Santon railway station

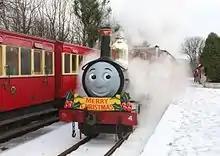
No. 4 "Loch" at the station during the popular annual "Santa Special" services in December 2012; the station has been used for many years for these trains

The railway station has played host to Father Christmas and his enchanted grotto for several years from 1986 when the railway's popular Santa Trains terminated here, the railway station being renamed as "Santa's Halt" annually for this purpose. In more recent years this practice was discontinued and a much shorter run was introduced with Father Christmas passing among the passengers to distribute presents and trains only travelling as far as various points on the first section of the line prior to Port Soderick railway station. In 2008 the full run to Santon was reinstated, and a further two years of these services were provided. The grotto was constructed each December by panelling in the recessed passenger waiting shelter in the railway station building. The railway's three coach "Bar Set" of saloon coaches were placed in the siding at the railway station for provision of mulled wine, mince pies, tea, coffee and other refreshments and the area suitably decorated; the railway station renamed for the occasion which used to take place in the first two weekends of December. However, in 2010 a considerable revamp of the railway's established seasonal services saw the terminus moved from here to Castletown railway station which was renamed "Tinseltown" for the occasion, this continued annually until 2013 but the 2014 festive services once again used Santon railway station.